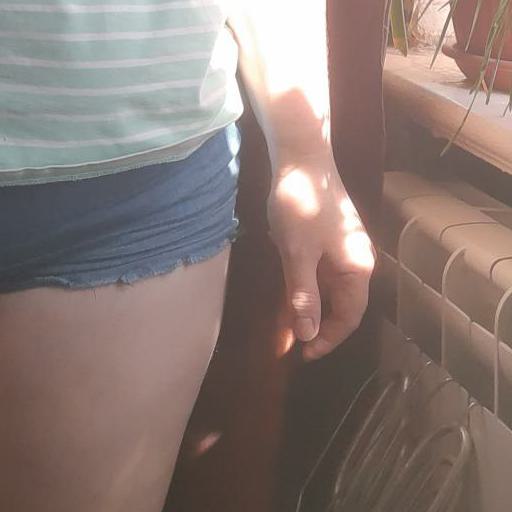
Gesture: no_gesture